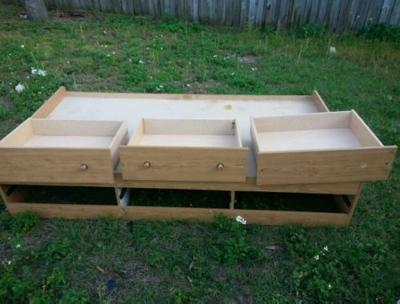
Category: table